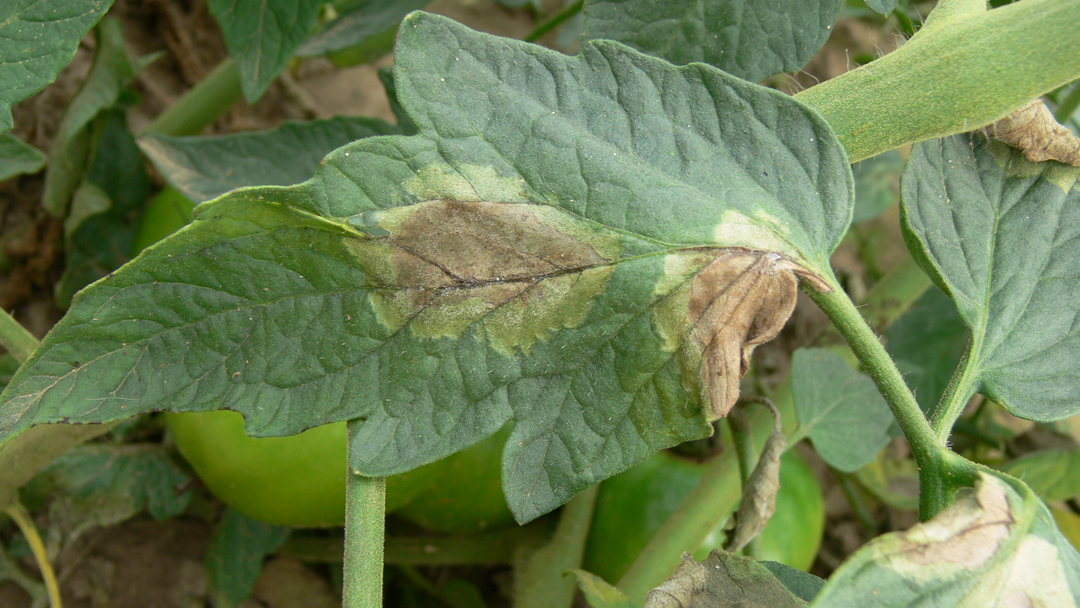
Labels: Tomato leaf late blight